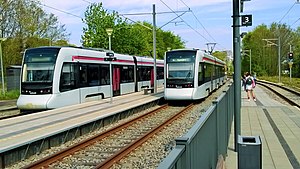
Lystrup Station
Lystrup Station
Lystrup Station er en letbanestation og tidligere jernbanestation på Grenaabanen, der ligger i Lystrup cirka 10 km nord for Aarhus centrum. Den er desuden endestation for letbanens indre strækning fra Skolebakken via Universitetshospitalet.